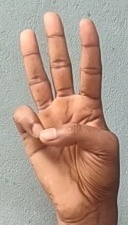
ASL sign: 6